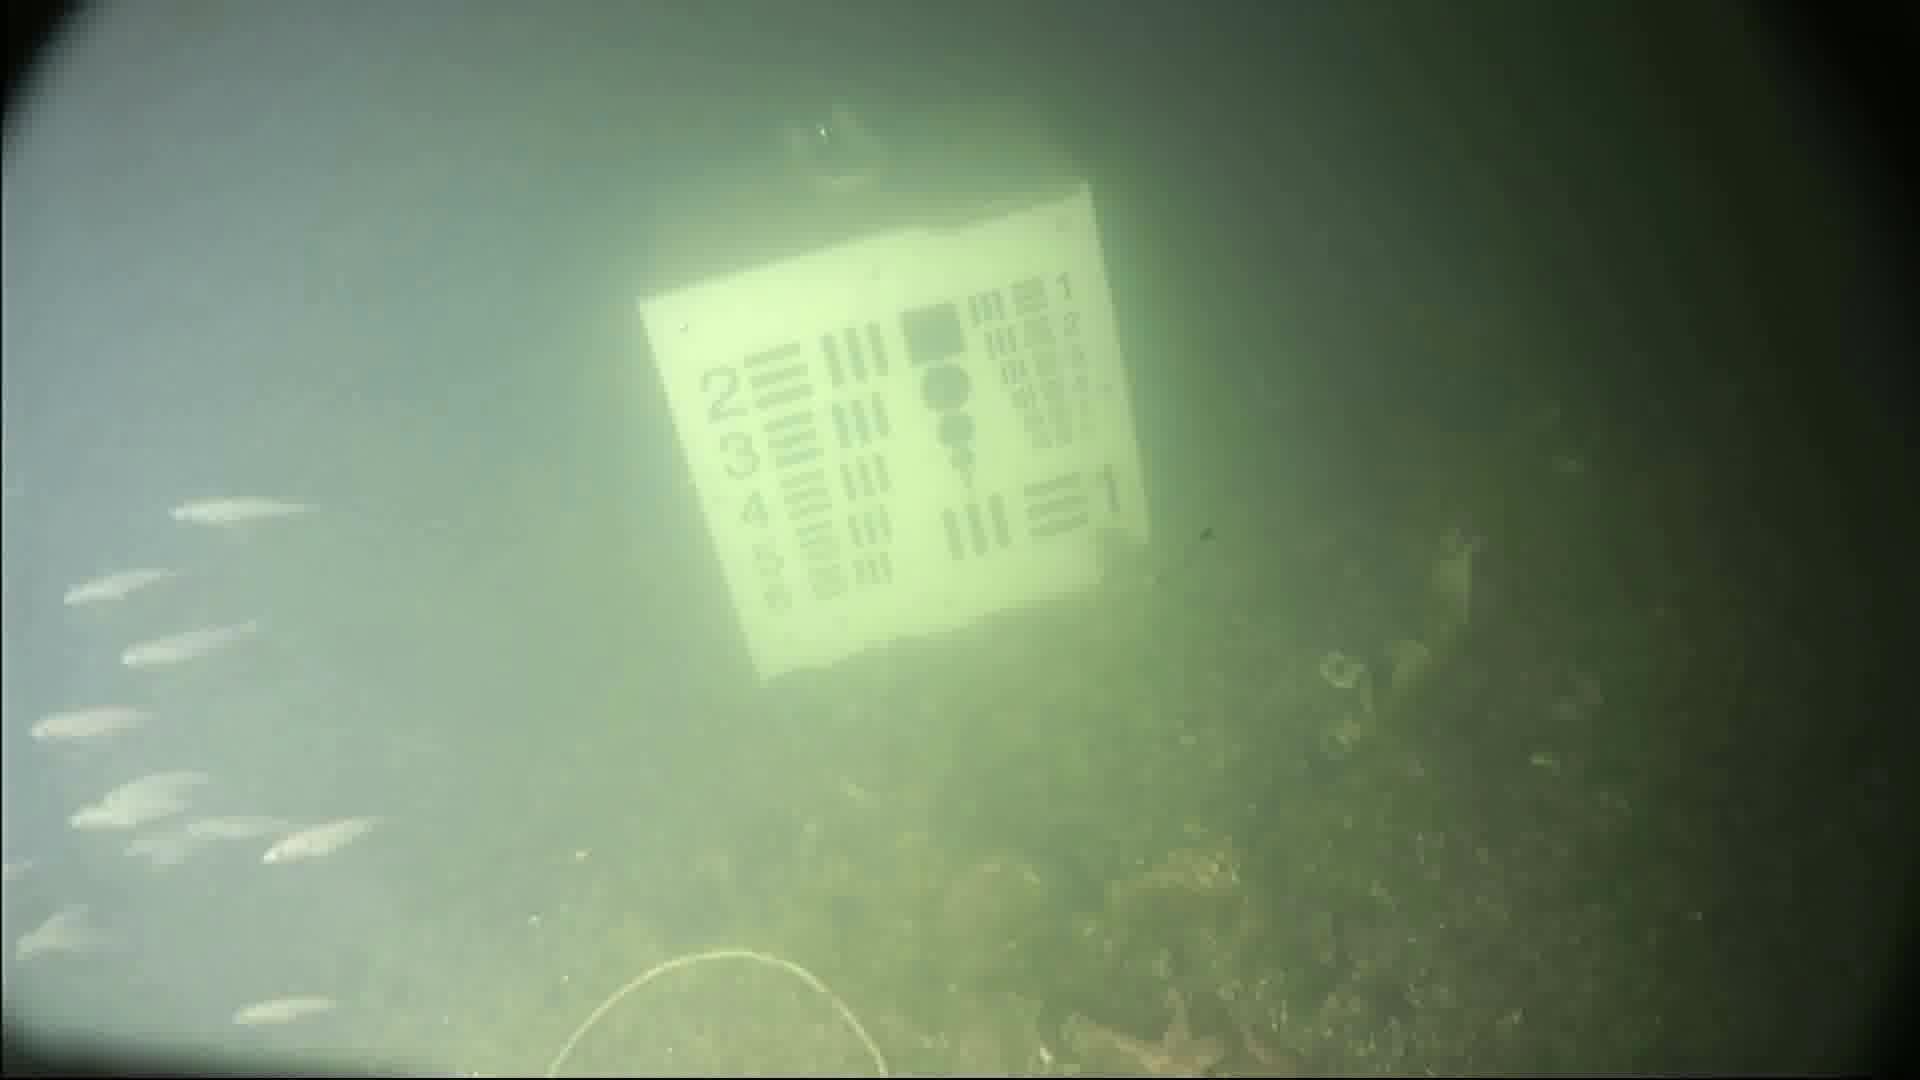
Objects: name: small_fish
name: starfish